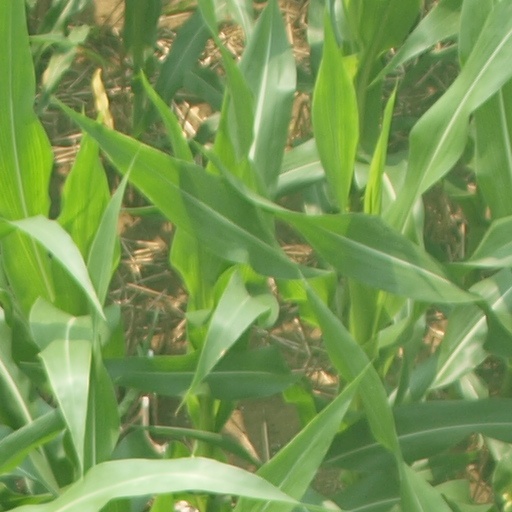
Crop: maize; corn